Diver training

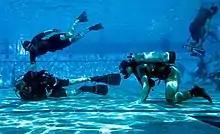
US military divers train in an enclosed pool

Dive planning is the practical application of theoretical knowledge and understanding of diving to an intended underwater diving operation with the purpose of increasing the probability that a dive will be completed safely and the goals achieved. Some form of planning is done for most underwater dives, but the complexity and detail considered may vary enormously. In most professional diving, dive planning is mainly the responsibility of the supervisor, but the diver is expected to understand the process sufficiently to know when it has been done correctly, and what variations might be acceptable. In recreational diving, unless under training, the diver is generally considered equally responsible for the planning of any dive they participate in, along with the other involved divers, so dive planning at the level of certification is an important aspect of recreational diver training.